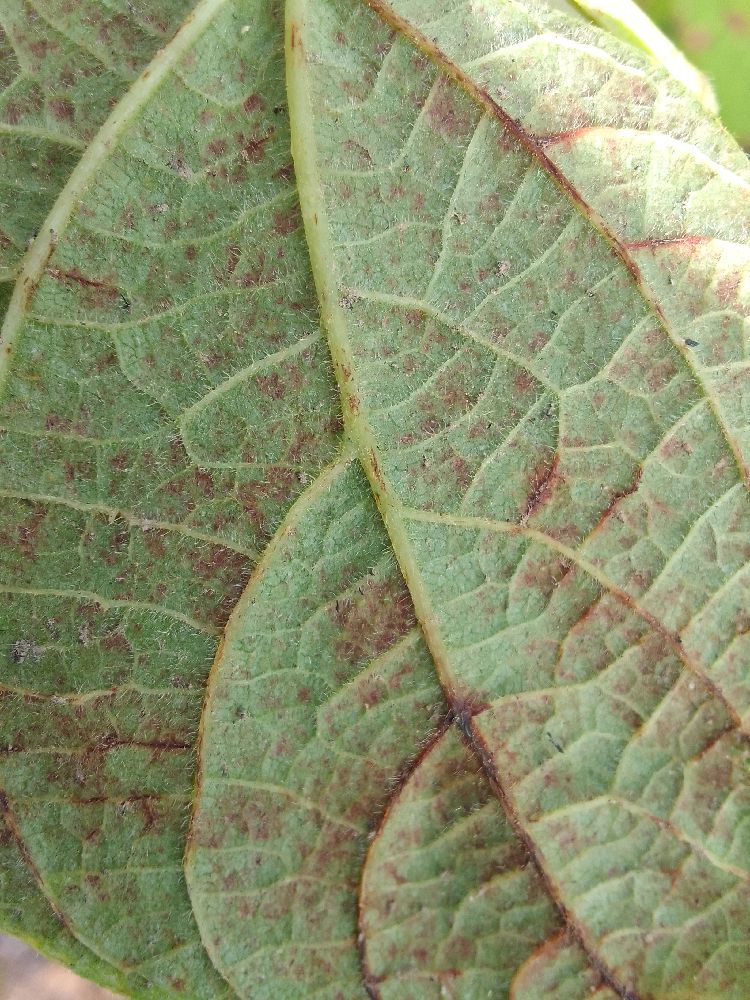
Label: anthracnose